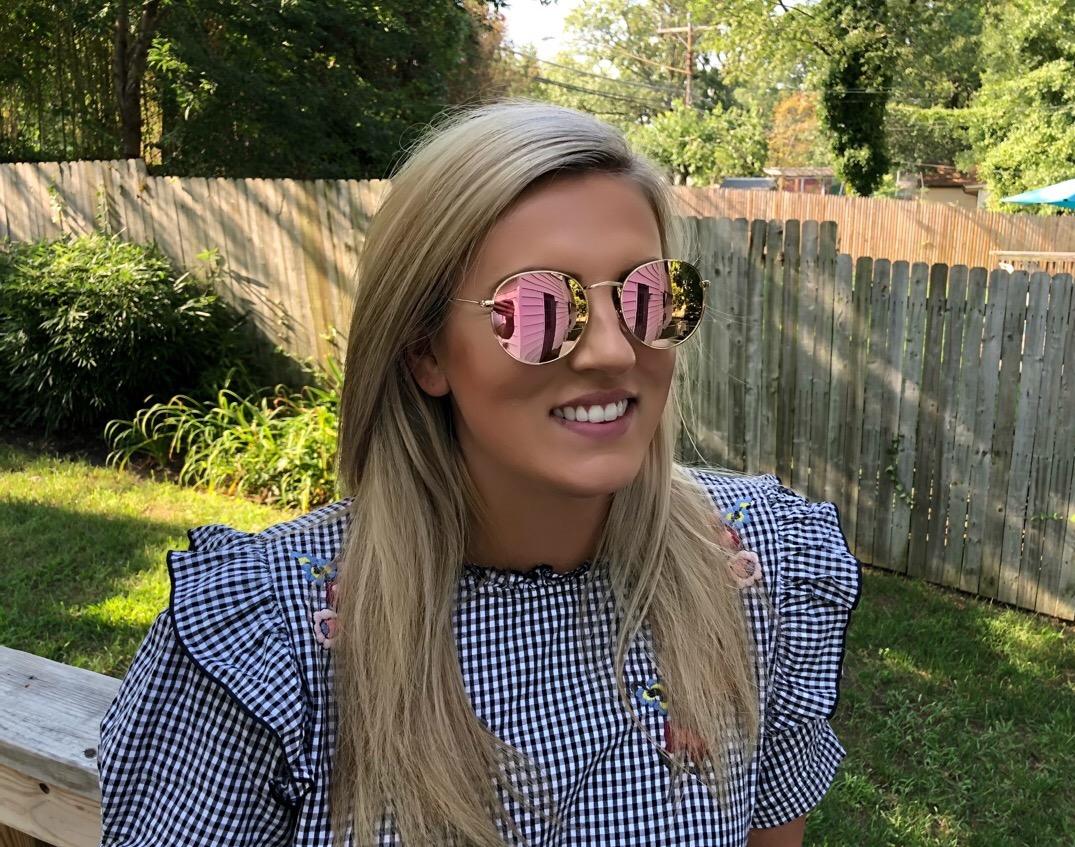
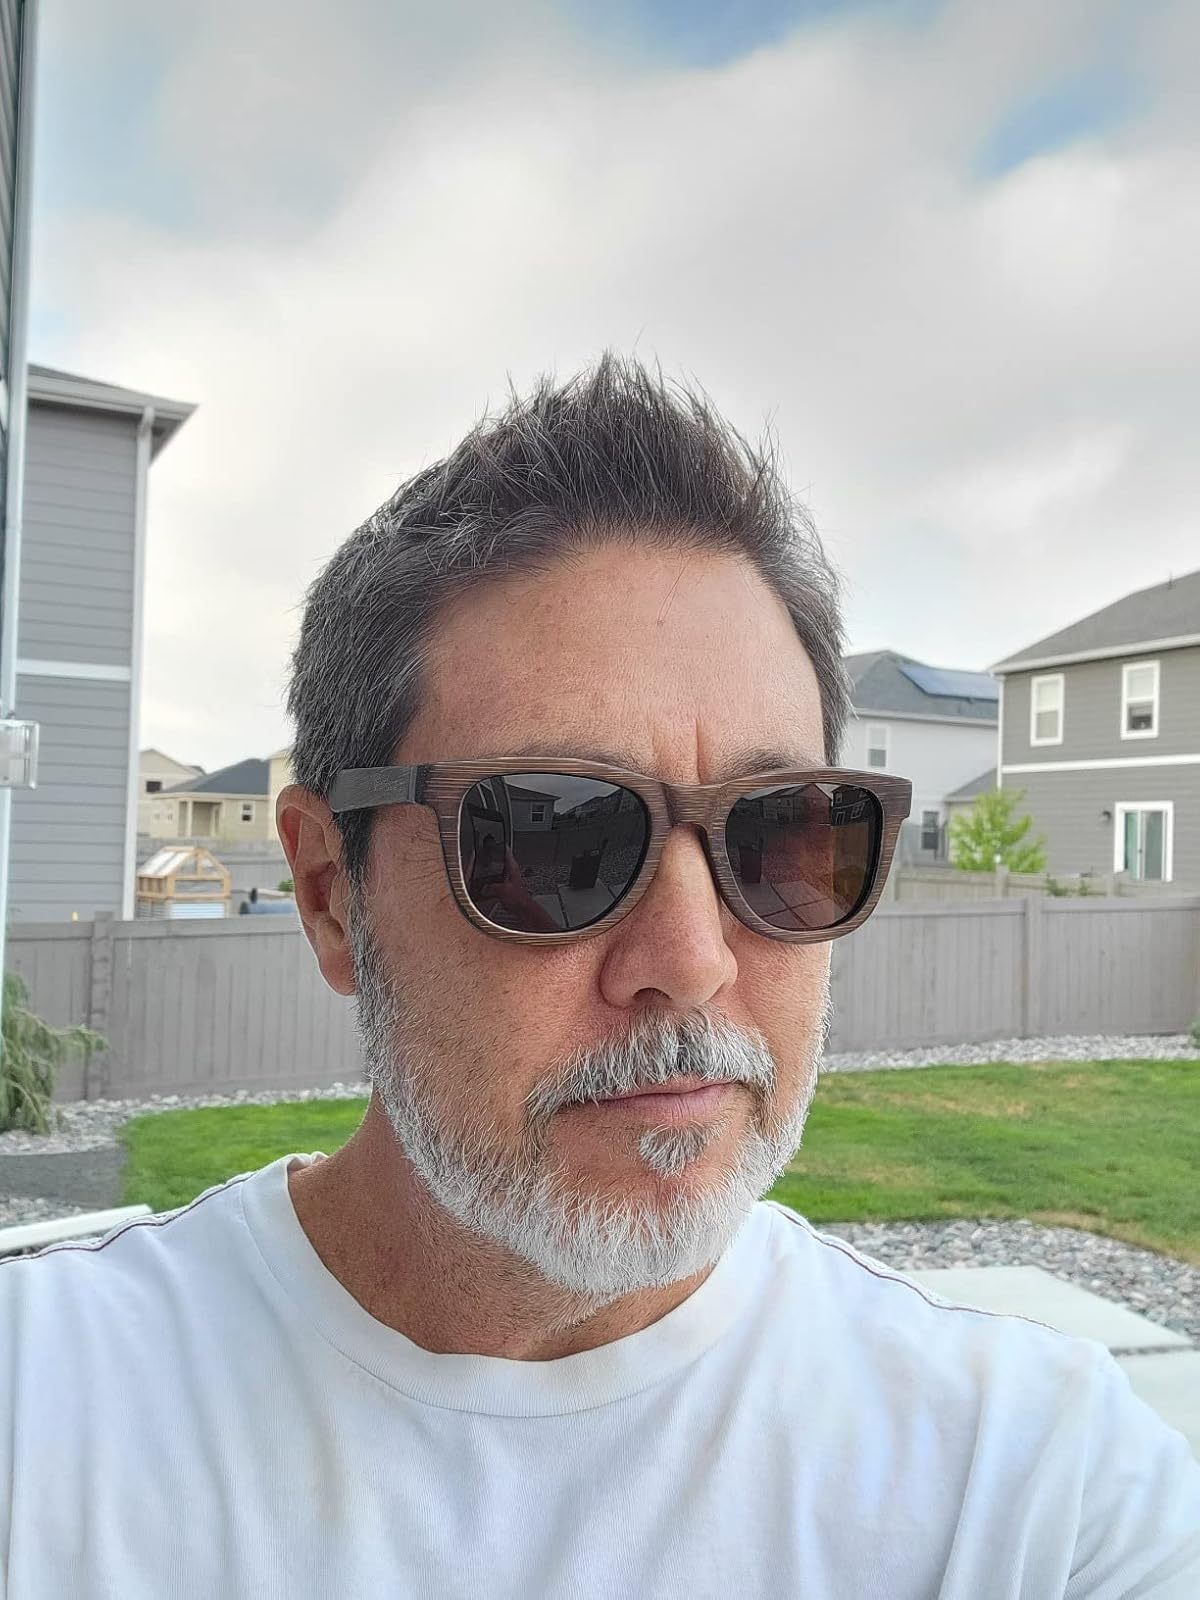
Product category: accessories_sunglasses
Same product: no